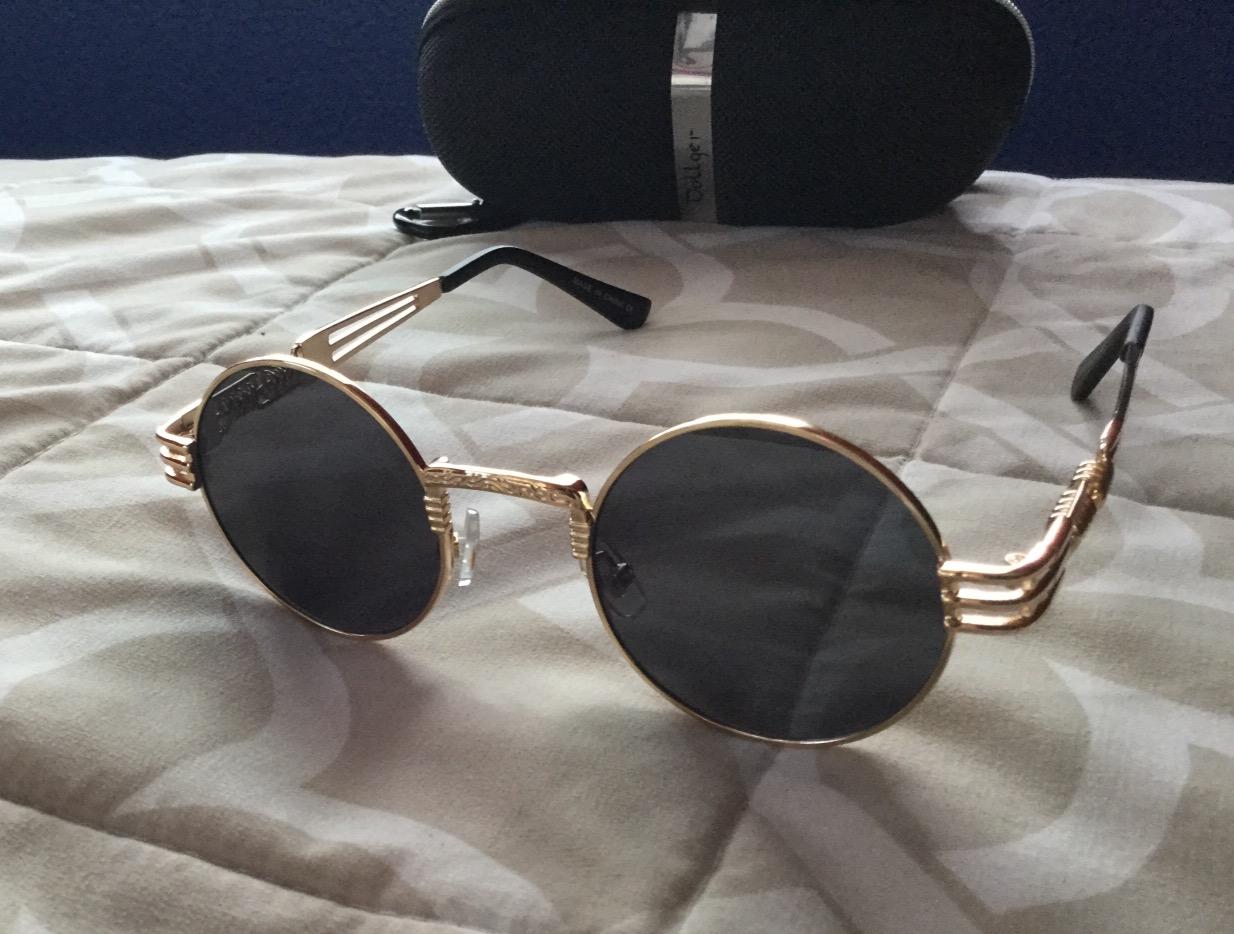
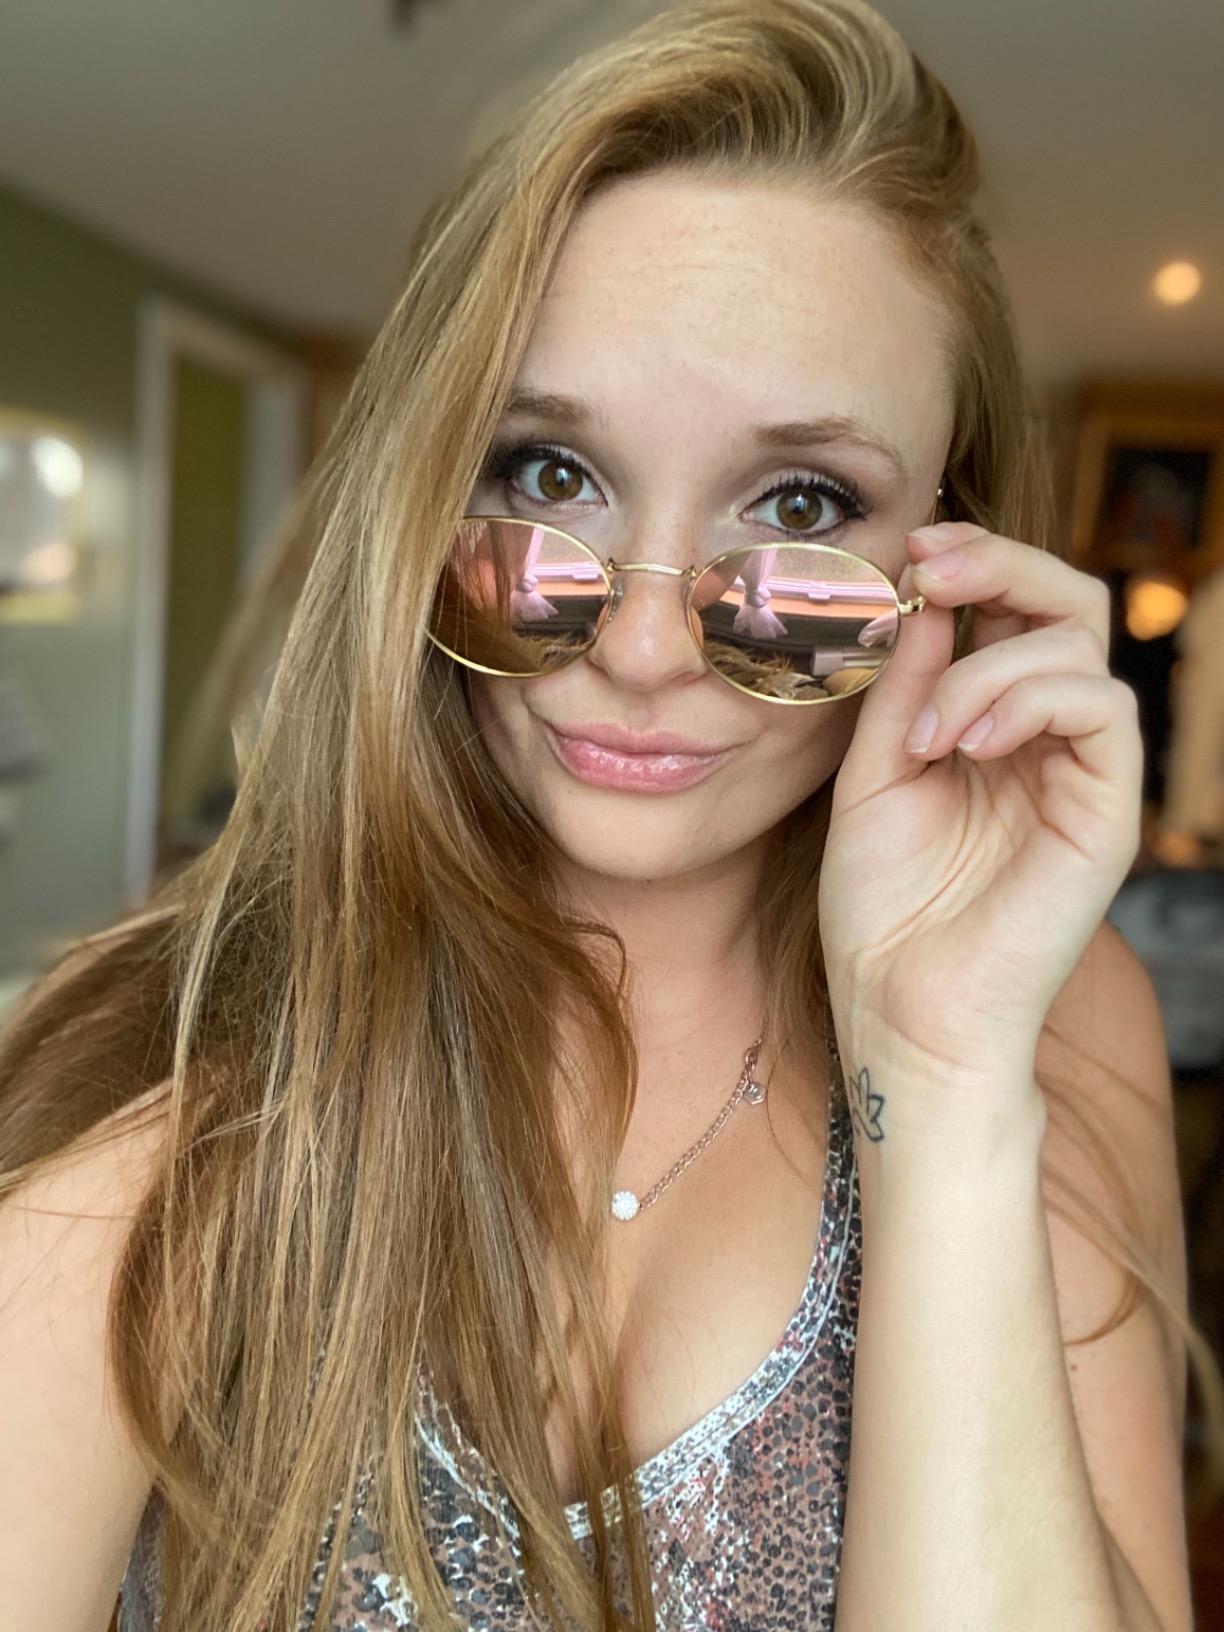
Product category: accessories_sunglasses
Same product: no